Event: Nepal Earthquake
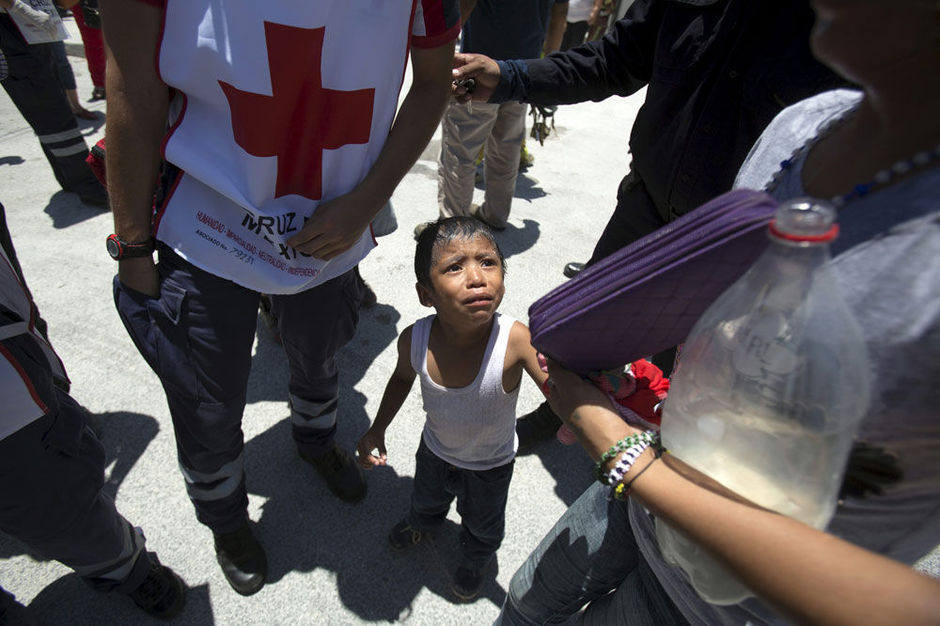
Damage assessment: no_damage